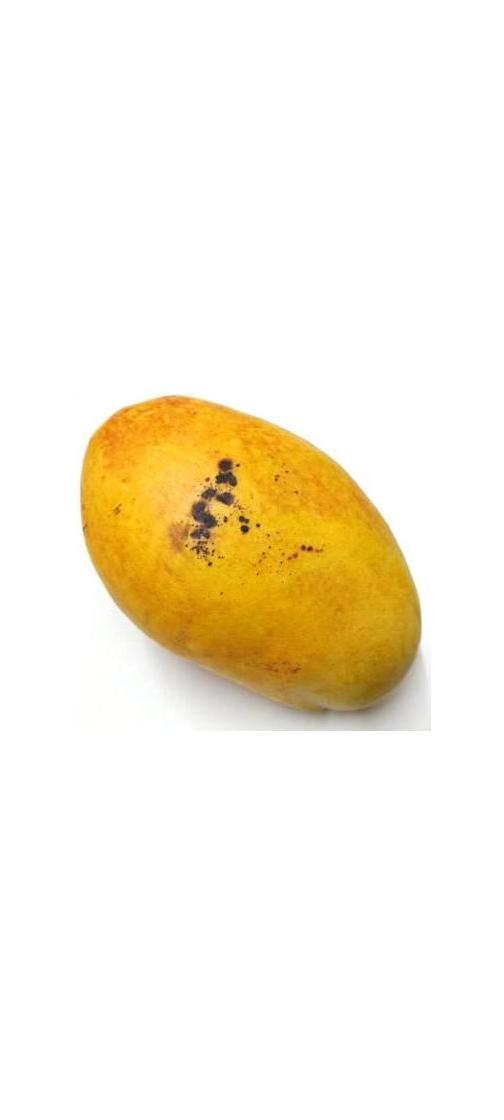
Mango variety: Bari-11